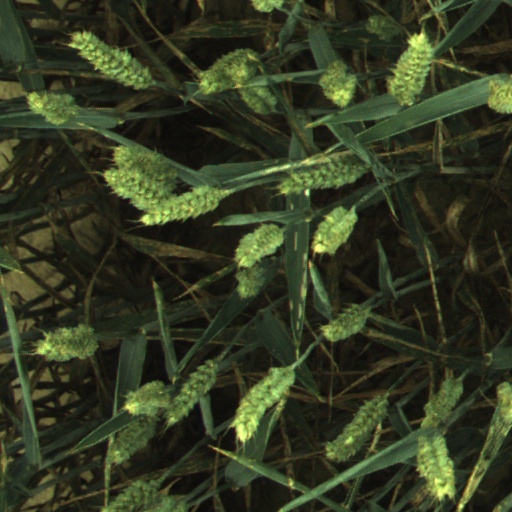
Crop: wheat